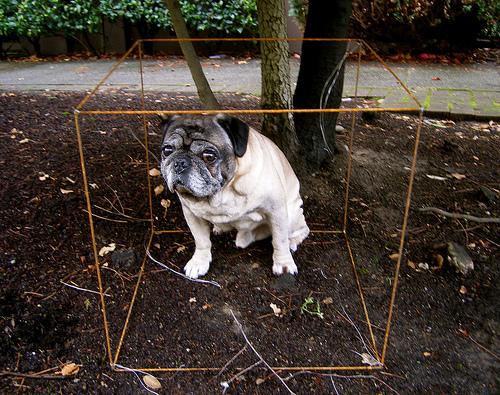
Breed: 798-n000130-pug